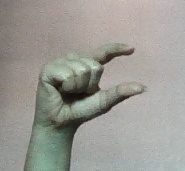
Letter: dal